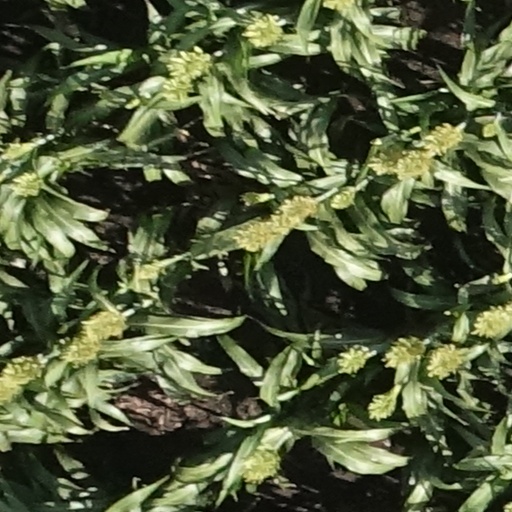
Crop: sorghum